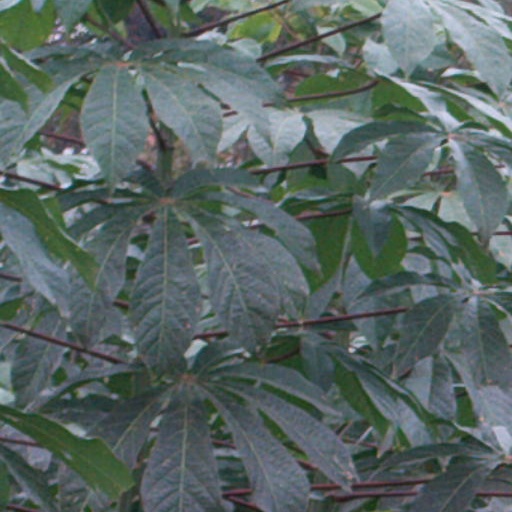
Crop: cassava